Food loss and waste

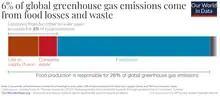
Food waste is responsible for 6% of global greenhouse gas emissions

Efforts are underway by the Food and Agriculture Organization (FAO) and the United Nations Environment Programme (UNEP) to measure progress towards SDG Target 12.3 through two separate indices: the Food Loss Index (FLI) and the Food Waste Index (FWI).